Selwyn Edge

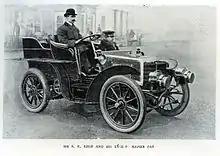
Man sitting in open-top vehicle

In 1907 "The Sydney Morning Herald" reported: "S. F. Edge (1907), Ltd., has been registered at Somerset House, London, with a capital of £275,000, to carry on the business of motor car, cycle, launch, and flying machine manufacturers." He sold his company, S.F. Edge Ltd, to Napier in 1912, for £120,000. The sale included an agreement not to be involved in motor manufacturing for seven years. During this period he devoted himself to farming at Ditchling, Sussex.